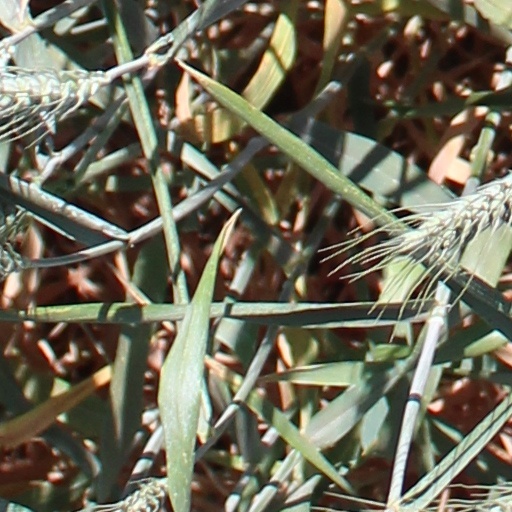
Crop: wheat